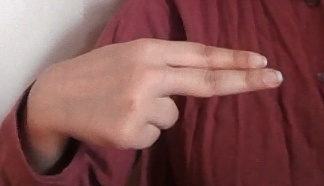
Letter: ain